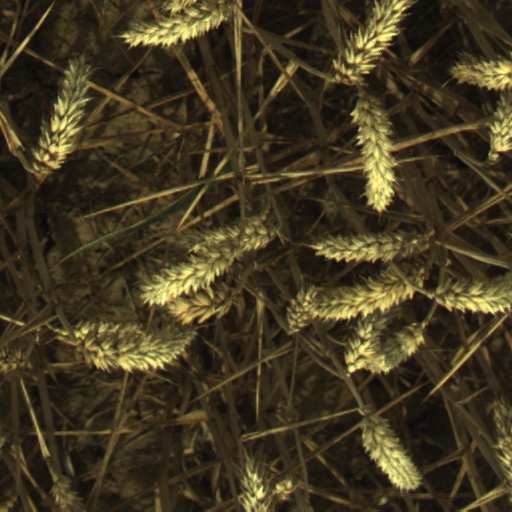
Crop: wheat